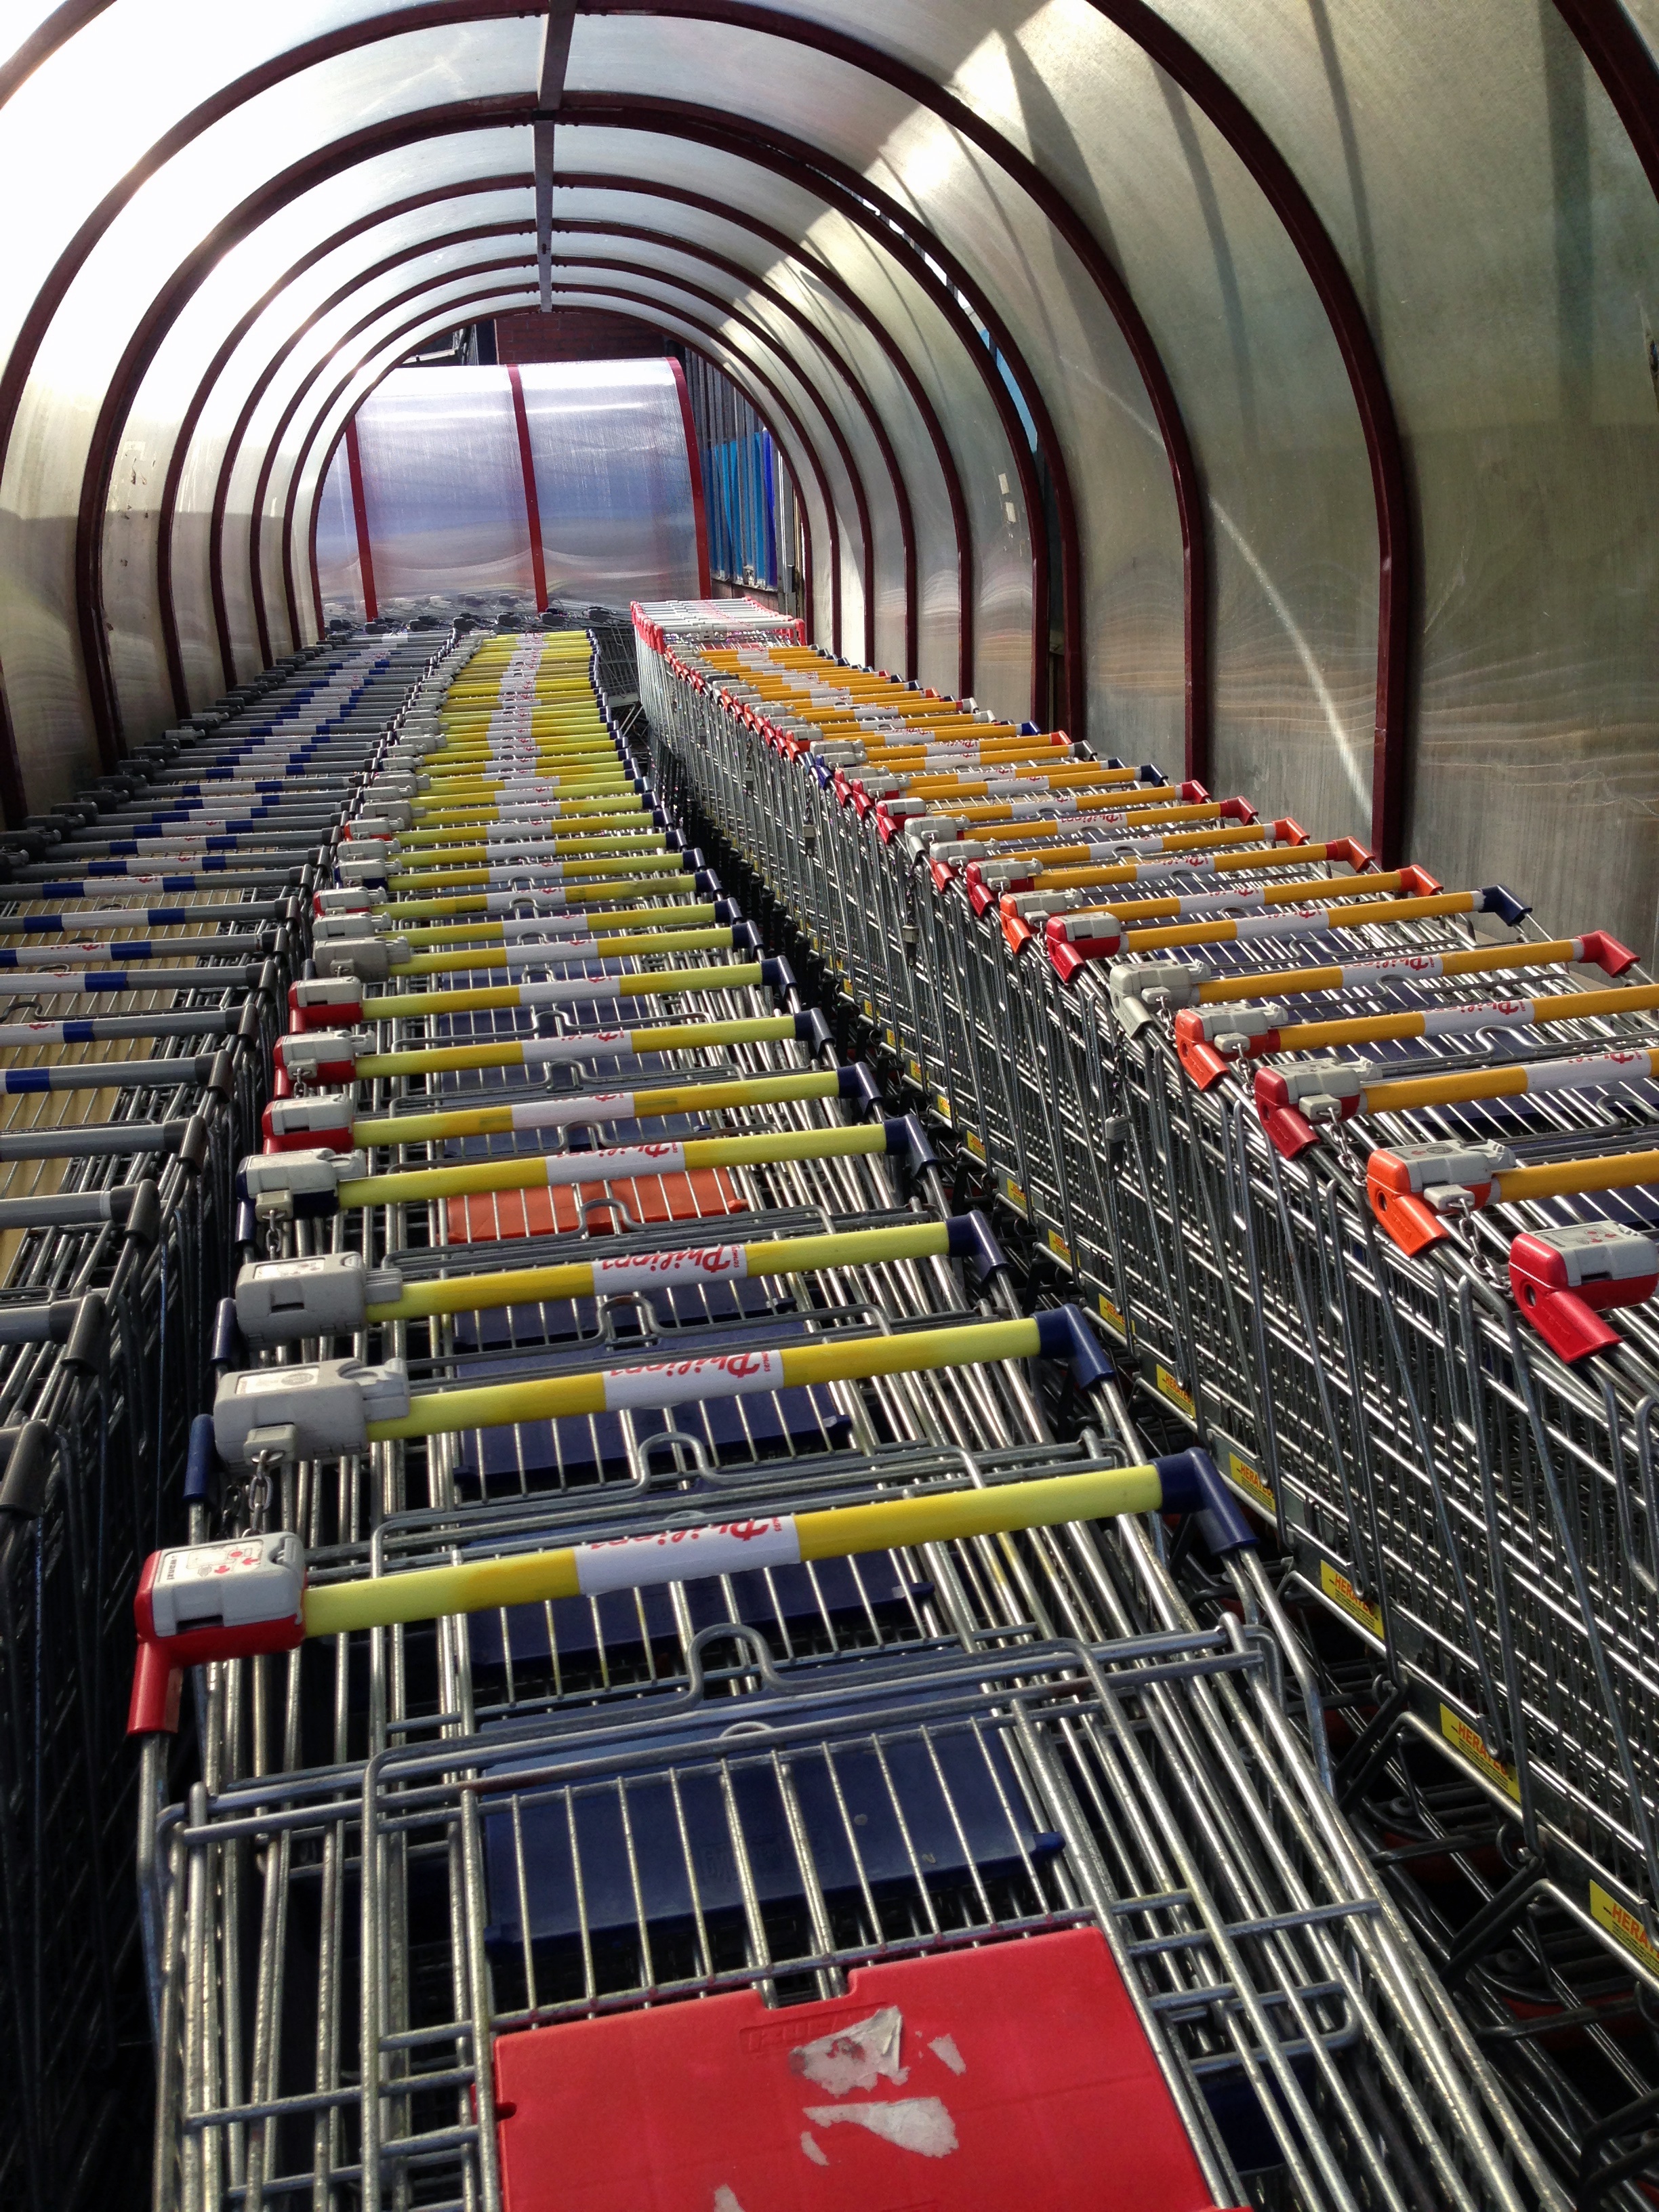
structure, transport, stadium, public transport, infrastructure, sport venue